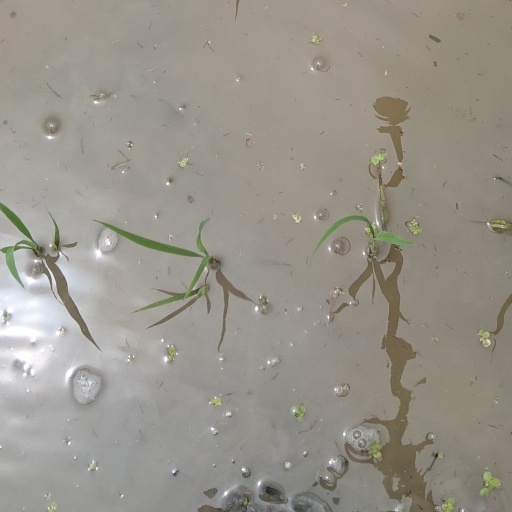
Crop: rice